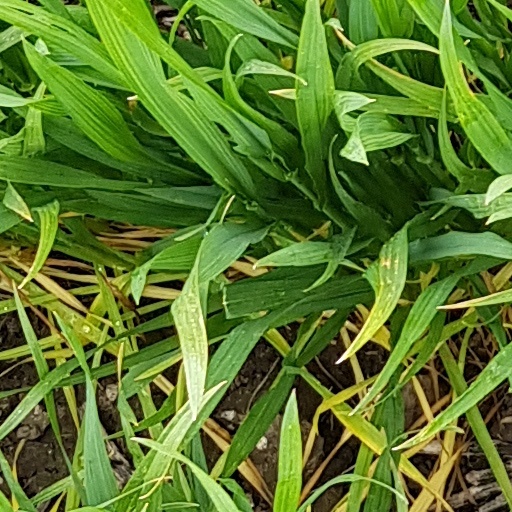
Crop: wheat